Laverton railway station, Melbourne

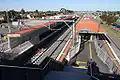
The renewed station platforms taken from the footbridge, February 2010

In May 2008, the Victorian State Government announced, as part of the 2008/2009 State Budget, that Laverton would receive a $92.6 million upgrade, which would include the building of a third platform. The work included the tripling of one kilometre of existing double track, between the Altona loop line and the station. In October 2009, the first section of the footbridge was installed and, on 9 February 2010, the completed bridge was opened to the public. The remainder of these works were completed in mid-2010.